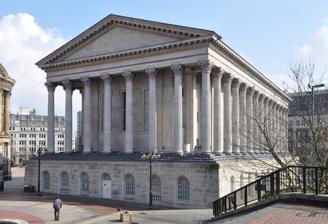
Building: Birmingham Town Hall
Country: United Kingdom
Year built: 1834
This article is about the concert venue. For the seat of Birmingham City Council, see Council House, Birmingham . Municipal building in Birmingham, West Midlands, England Birmingham Town Hall Birmingham Town Hall, March 2009 Birmingham Town Hall Location within West Midlands county General information Type Concert hall Architectural style Classical Location Victoria Square Town or city Birmingham Country United Kingdom Coordinates 52°28′47″N 1°54′13″W / 52.4796°N 1.9037°W / 52.4796; -1.9037 Current tenants B:Music Construction started 27 April 1832 Opened 7 October 1834 Renovated 1996—2007 Cost 25,000 Pound sterling Renovation cost 35 million Pound sterling Owner Birmingham City Council Design and construction Architect(s) Joseph Hansom & Edward Welch Main contractor Thomas & Kendall Renovating team Architect(s) Rodney Melville Partners and associated architects Renovating firm Wates Group Other information Seating capacity 1,086 Website www .thsh .co .uk Listed Building – Grade I Official name Birmingham Town Hall Designated 25 April 1952 Reference no. 1343161 Birmingham Town Hall is a concert hall and venue for popular assemblies opened in 1834 and situated in Victoria Square , Birmingham , England . It is a Grade I listed building . The hall underwent a major renovation between 2002 and 2007. It now hosts a diverse programme of events including jazz, world, folk, rock, pop and classical concerts, organ recitals, spoken word, dance, family, educational and community performances, as well as annual general meetings, product launches, conferences, dinners, fashion shows, graduation ceremonies and broadcasts. History Artist's impression (1831) by W. Harris, of the Hansom & Welch design, as entered into the competition to design the building. The original drawing is on display there. The building was created as a home for the Birmingham Triennial Music Festival established in 1784, the purpose of which was to raise funds for the General Hospital , after St Philip's Church (later to become a cathedral) became too small to hold the festival, and for public meetings. Two sites were considered by the Birmingham Street Commissioners for the construction of a concert hall in the city; Bennetts Hill and the more expensive Paradise Street site. The latter was chosen and a design competition was launched which resulted with the submission of 67 designs including one by Charles Barry , whose design for the King Edward's School on New Street was then under construction. Joseph Hansom , of Hansom cab fame, and Edward Welch were chosen as the architects and they expressed that they expected the construction cost to be £8,000 (equivalent to £940,000 in 2023). The first of the monumental town halls that would come to characterise the cities of Victorian England , Birmingham Town Hall was also the first significant work of the 19th-century revival of Roman architecture , a style chosen here in the context of the highly charged radicalism of 1830s Birmingham for its republican associations. The design was based on the proportions of the Temple of Castor and Pollux in the Roman Forum . "Perfect and aloof" on a tall, rusticated podium, it marked an entirely new concept in English architecture. Hill of London was hired to build the 6,000 pipe organ for £6,000. Construction began on 27 April 1832 with an expected completion date of 1833. However, Hansom went bankrupt during construction, having tendered too low. The contractors were also losing money. Three guarantors donated money for the building; W. P. Lloyd, John Welch and Edward Tench. With the injection of this money, the building was successfully opened for the delayed Music Festival on 7 October 1834. The memorial to Badger and Heap in St. Philip's Cathedral churchyard, now used every year on International Workers' Day as a memorial to all who have been killed in workplace accidents. During construction, on 26 January 1833, two workers were killed when a 70-foot crane constructed to install the roof trusses broke and the pulley block failed. John Heap died instantly and William Badger died a few days later from his injuries. They were buried in St Philip's churchyard and a memorial, consisting of a pillar base made by one of the workmen for the Town Hall, was dedicated to them. Architect Charles Edge was commissioned in 1835 to repair weaknesses to the design of the building. He was also commissioned for the extension of the building in 1837 and again in 1850. The interior of the hall pictured in 1845. At Christmas 1853, Charles Dickens gave the first of his public readings of his own works in the building, repeating this to raise money for the Birmingham and Midland Institute ; and Mendelssohn 's Elijah (August 1846), Elgar 's The Dream of Gerontius (October 1900) and Arthur Sullivan 's Overture di Ballo (August 1870) received their premieres in the hall as part of the Triennial Musical Festival which commissioned new works for every season. The hall was the home venue for the City of Birmingham Symphony Orchestra from 1918 until 1991 when they moved to Symphony Hall . In November 1880, the Hall was filled to capacity for a Birmingham public protest meeting in support of Revd. Richard Enraght , Vicar of Holy Trinity, Bordesley , who was imprisoned in Warwick Prison under the Disraeli Government's Public Worship Regulation Act . In December 1901, it was the scene of rioting on the occasion of a visit by David Lloyd George . On 9 August 1902, the town hall, along with the council house, was illuminated in celebration of the coronation of King Edward VII and Queen Alexandra . The Town Hall in 1937 decorated for the coronation of George VI and his wife Elizabeth . In 1937, as part of the celebrations for the Coronation of George VI , the Town Hall was bedecked with the various Arms of the Lord of the Manor of Birmingham since 1166 and each column festooned with garlands. The pediment also had images of Britannia, supported by mermaids, which were sculpted by William Bloye . This decorative scheme for the Town Hall and the whole of the city was devised by William Haywood , Secretary of The Birmingham Civic Society . Paul Robeson performs at Birmingham Town Hall on 7 March 1939, in aid of a local charity, the Birmingham Mail Christmas Tree Fund. The advertised pianist was Lawrence Brown . Popular music has also featured, and in the 1950s, 1960s and 1970s, headline acts such as Buddy Holly , The Beatles , Led Zeppelin , Queen , Pink Floyd , Black Sabbath , The Rolling Stones and Bob Dylan appeared. It featured prominently in the 1967 Peter Watkins film Privilege and doubled for the Royal Albert Hall in the 1996 film Brassed Off . Renovations The Town Hall emerging after years of refurbishment. Big Brum is in the background. The Hall closed in 1996 for a £35 million refurbishment, undertaken by Wates Construction , that saw the Town Hall brought back to its original glory with its 6,000-pipe organ still in place. The project was funded by £18.3 million from Birmingham City Council, £13.7 million from the Heritage Lottery Fund and £3 million from the European Regional Development Fund. The upper gallery, which had been added in 1926–27, was removed, restoring the interior of the hall to an approximation of its original condition. The Birmingham City Organist , Thomas Trotter, performed a piece of music to a group of school children in 2005 after the majority of the organ had been cleaned. However, the organist and the children all had to wear hard hats as the risk of falling debris remained. He had played the organ each month from the hall's closure to 2005, thus ensuring that it was maintained in playable condition. The hall is now managed alongside Symphony Hall , by the registered charity Performances Birmingham Limited. At 1,100, the seating capacity is about half that of Symphony Hall. It reopened for concerts on 4 October 2007, and was officially reopened on 22 April 2008 by TRH The Prince of Wales and The Duchess of Cornwall. During the years of refurbishment the side of the Town Hall facing Victoria Square was  hidden by giant advertising sheets, a giant advent calendar , and during the 2002 FIFA World Cup a large outside television screen that was used to broadcast live matches from Korea and Japan . Although the television screen was only temporary, another "Big Screen" was erected on the corner of the building in Chamberlain Square facing Birmingham Central Library , which broadcast live from the television channel BBC One . The BBC Big Screen was removed after much controversy. Architecture Interior of Birmingham Town Hall The hall takes the form of a free-standing Corinthian temple, with 14 bays running north to south and 8 bays east to west. It is closely modelled on the Temple of Castor and Pollux in Rome and reproduces its predecessor's most distinctive feature – its tall podium – in rusticated stone . The building's columns are topped with capitals featuring Acanthus leaves in a distinctive interlocking spiral design, above which the simplified entablature features a plain architrave and dentil cornice . Behind the colonnade the cella containing the Great Hall features tall windows capped with eared architraves. At the south end of the podium there is an arcade two bays deep, glazed in to form a vestibule in 1995, that marks the main entrance to the building. The building is constructed in brick made in Selly Oak and faced with Penmon Anglesey Marble presented to the town by Sir Richard Bulkeley, proprietor of the Penmon quarries. Pipe organ The town hall is famous for its concert pipe organ. Originally installed in 1834 by William Hill & Sons with 6,000 pipes, it was once the largest and most technologically advanced in the world. In 1888, Charles William Perkins was appointed the first City Organist, based at the Town Hall. The organ was restored by Willis in 1932. Further pictures The columns on the east side of Birmingham Town Hall Birmingham Town Hall north end, facing the library Birmingham Town Hall south end, main entrance Birmingham Town Hall west side. Birmingham Town Hall and Council House photographed from Victoria Square Music Festival in 1834 after the installation of William Hill's organ Notes